Jaguar (1956 film)

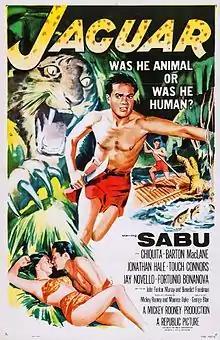
Theatrical release poster

Jaguar is a 1956 American adventure film directed by George Blair and written by John Fenton Murray and Benedict Freedman. The film stars Sabu, Chiquita Johnson, Barton MacLane, Jonathan Hale, Mike Connors and Jay Novello. The film was released on January 20, 1956, by Republic Pictures.